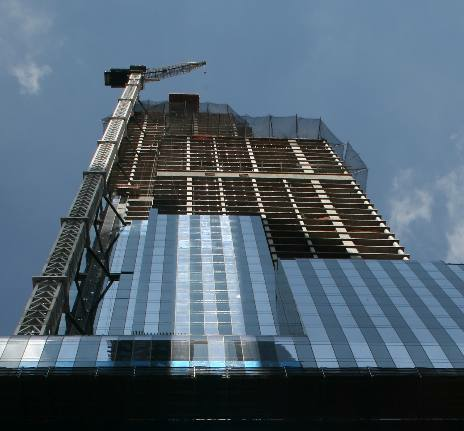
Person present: No